Uterine fibroid

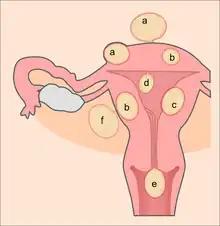
Schematic drawing of various types of uterine fibroids: a=subserosal fibroids, b=intramural fibroids, c=submucosal fibroid, d=pedunculated submucosal fibroid, e=cervical fibroid, f=fibroid of the broad ligament

Microscopically, tumor cells resemble normal cells (elongated, spindle-shaped, with a cigar-shaped nucleus) and form bundles with different directions (whorled). These cells are uniform in size and shape, with scarce mitoses. There are three benign variants: bizarre (atypical); cellular; and mitotically active.